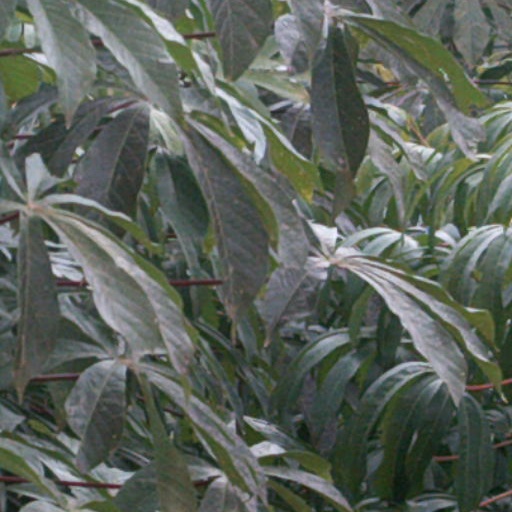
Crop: cassava